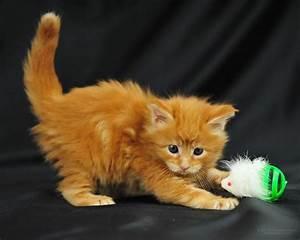
cat